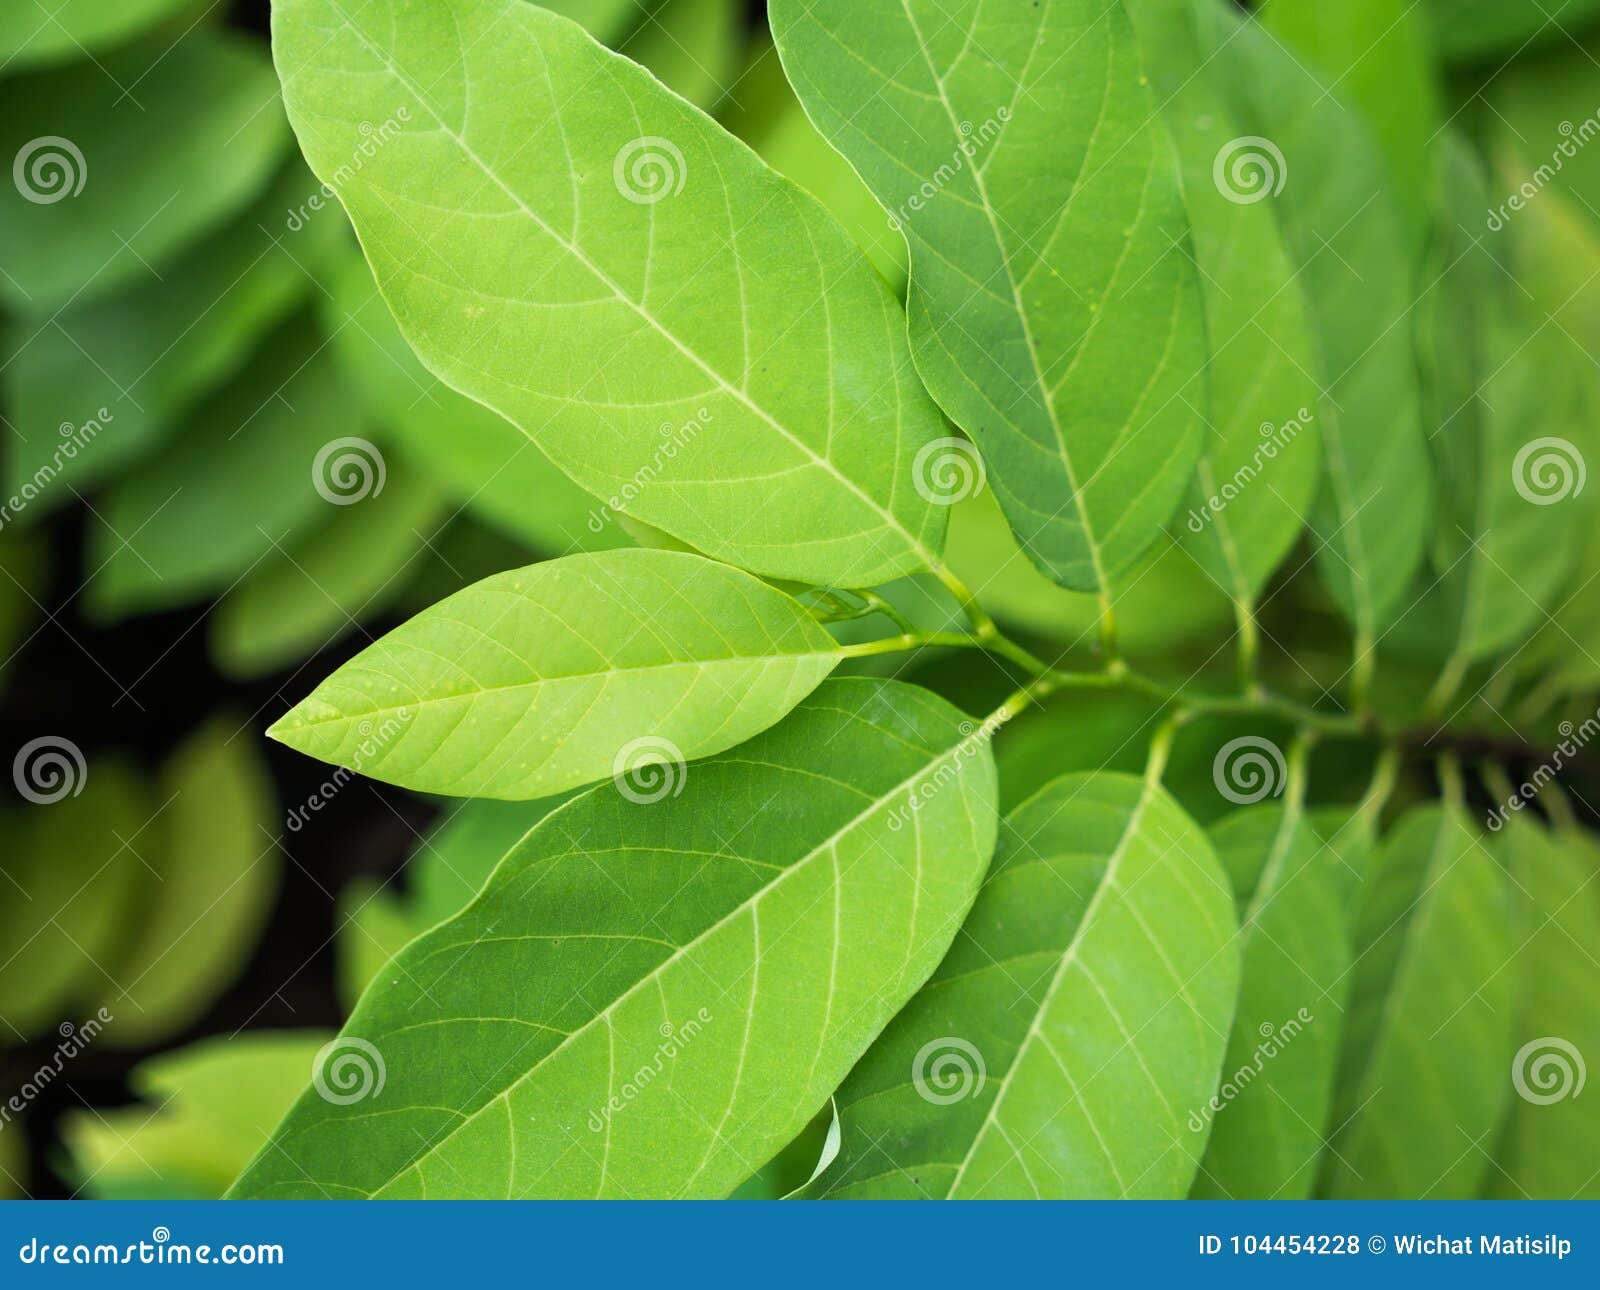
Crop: apple
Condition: healthy